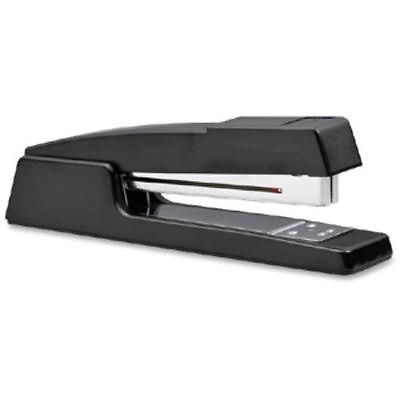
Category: stapler